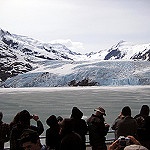
Label: glacier